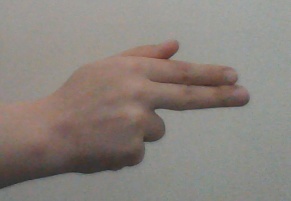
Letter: ghain